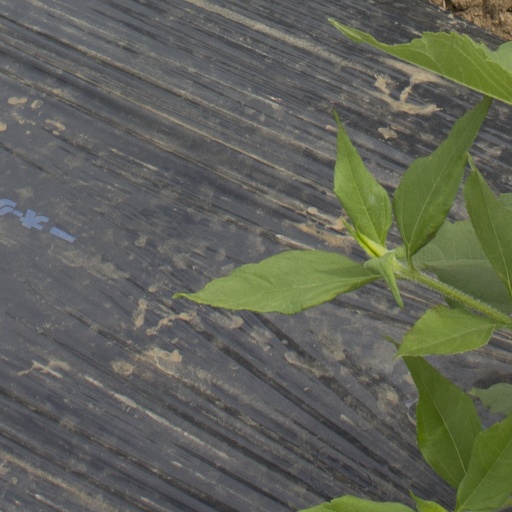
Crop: Jerusalem artichoke